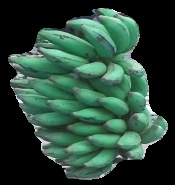
Variety: elakki-bale
Grade: grade3